Etika

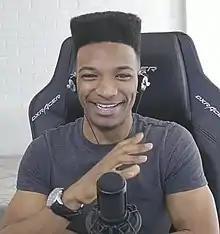
Amofah in May 2019

Desmond Daniel Amofah (May 12, 1990 – ), known online as Etika, was an American YouTuber and live streamer. Amofah became known online for his enthusiastic reactions to "Super Smash Bros." character trailers and Nintendo Direct presentations and for playing and reacting to various games. He resided in the Brooklyn borough of New York City, and his father is the Ghanaian politician Owuraku Amofah.